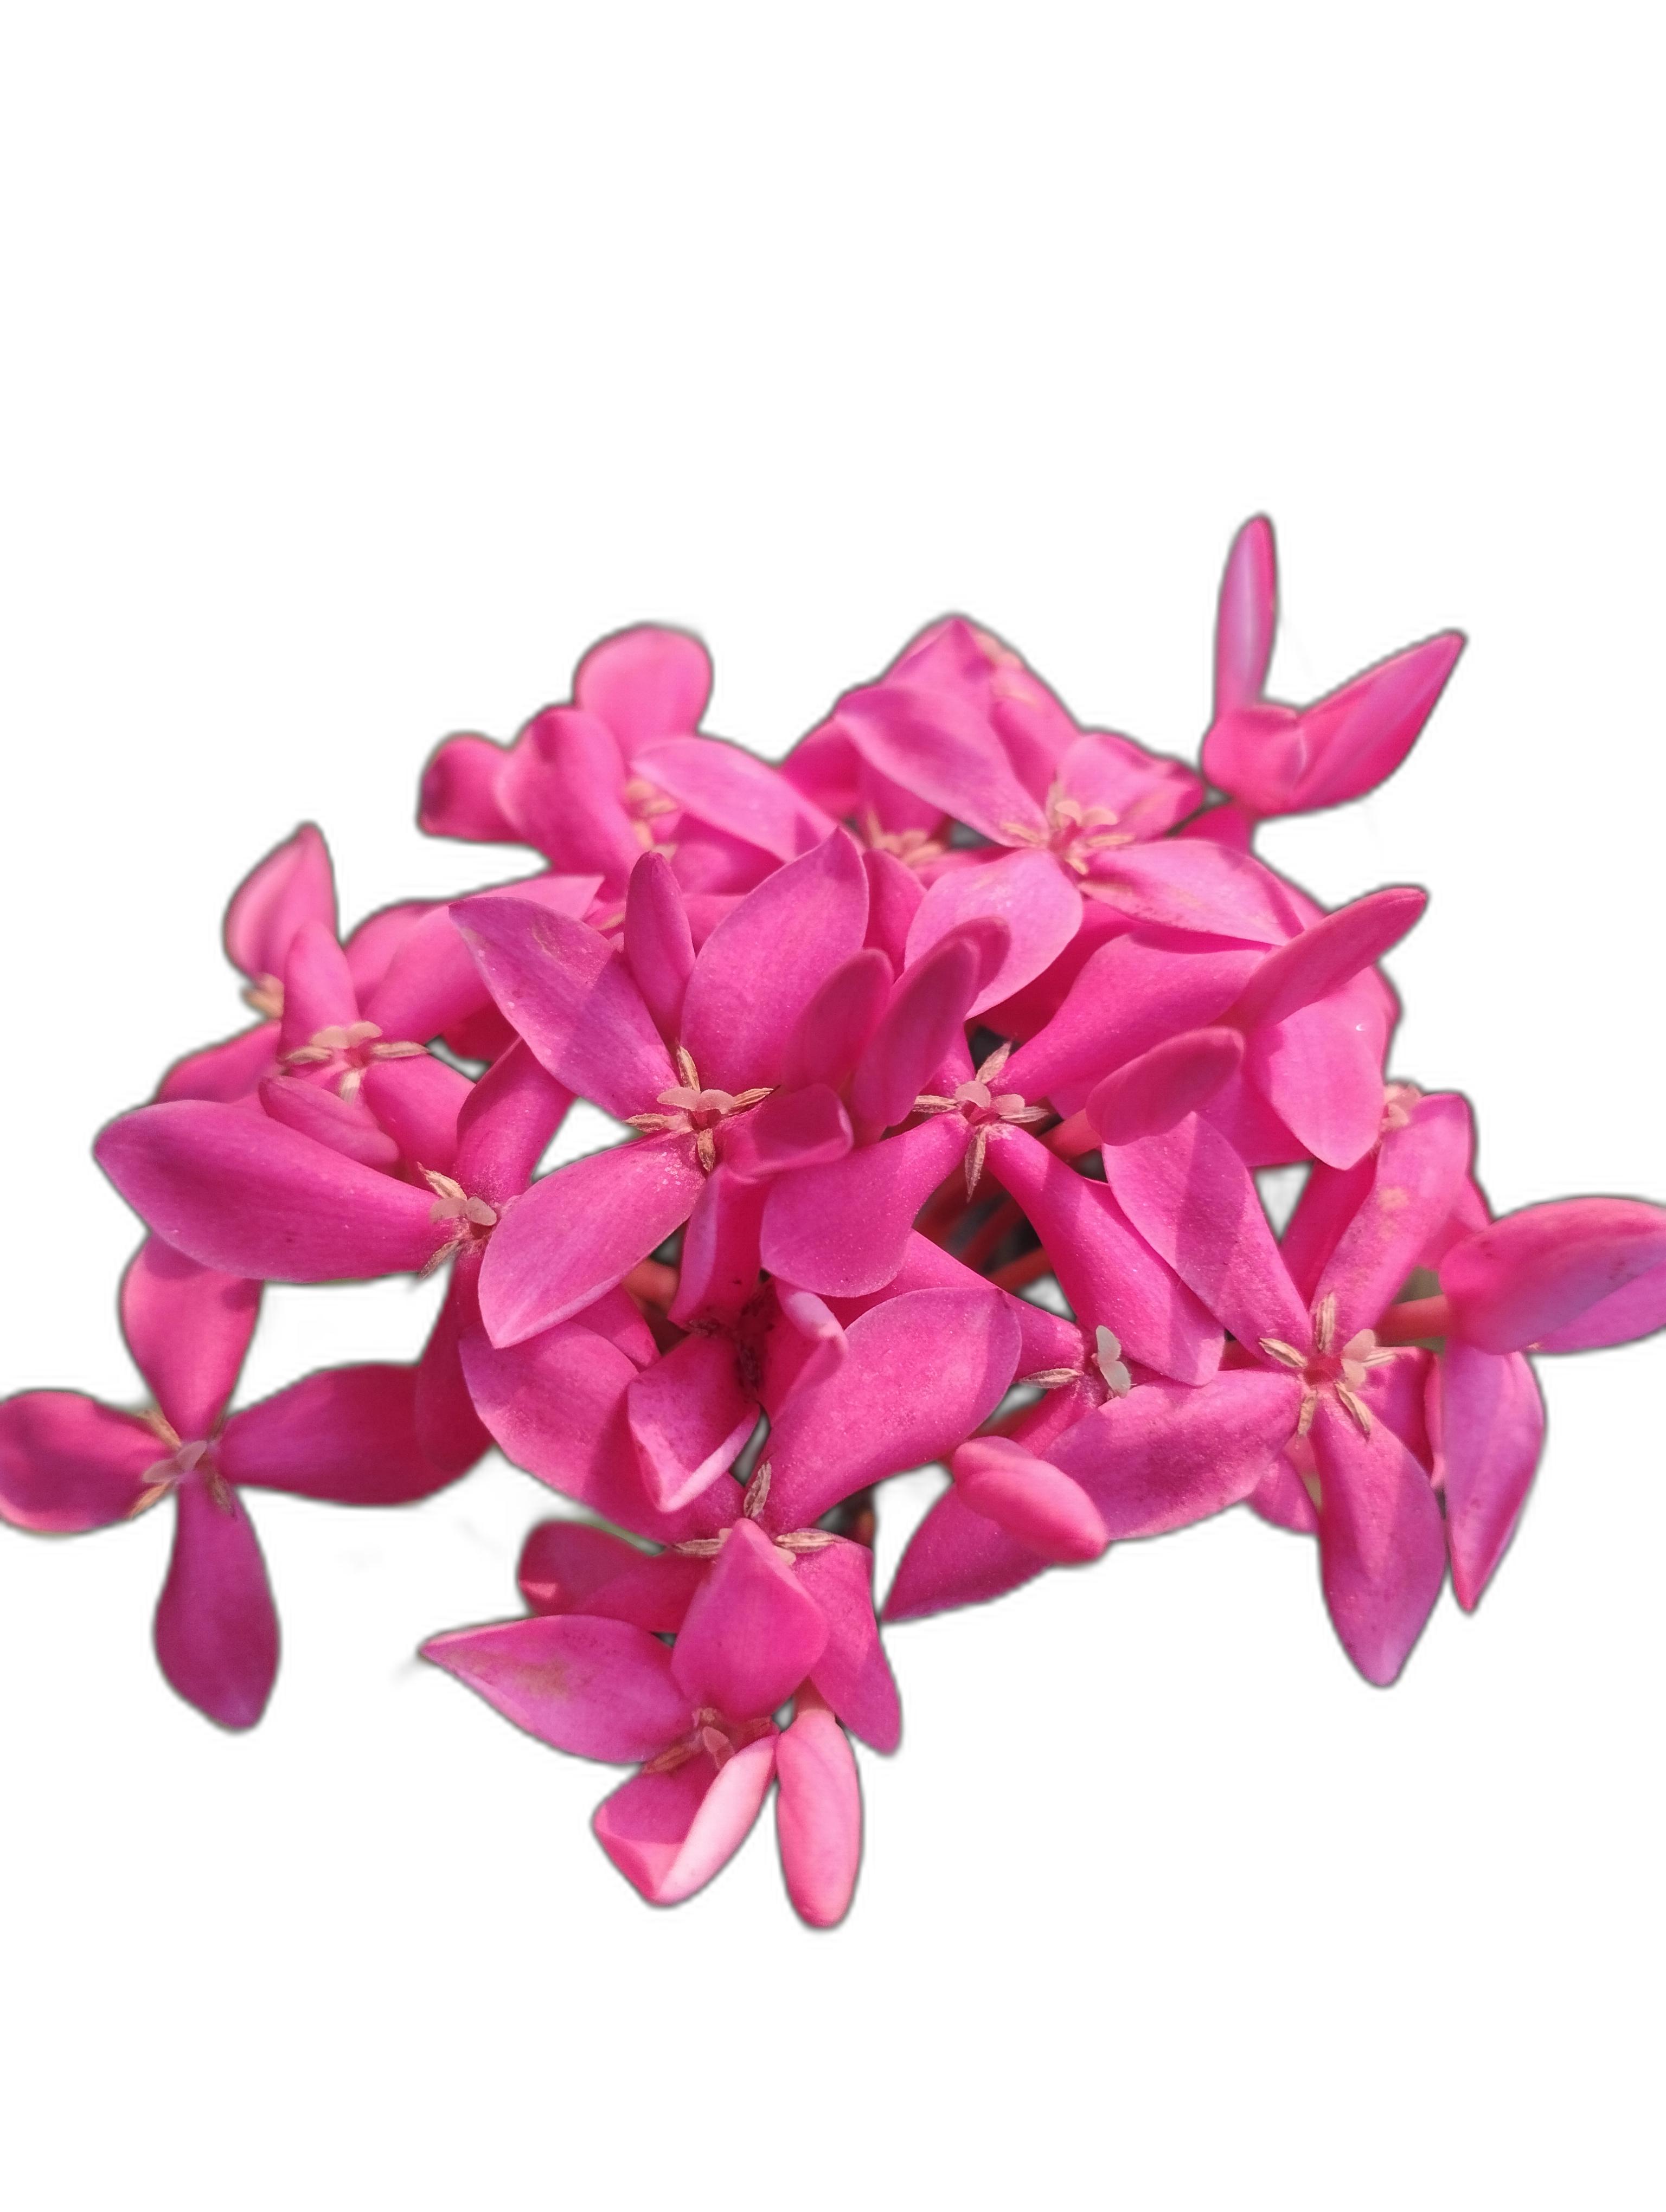
Label: Jungle geranium